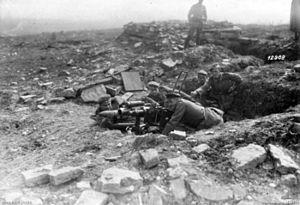
La division de cavalerie de la Garde est une unité de l'armée allemande qui participe à la Première Guerre mondiale. En 1918, elle prend le nom de division de tirailleurs de cavalerie de la Garde. De 1918 à 1920, la division prend part aux troubles politiques sous la république de Weimar.